Actinoptilum

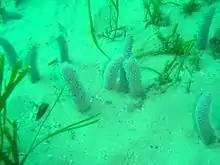
High population density

Probably southern African endemic. Range from Cape Columbine on the west coast of South Africa to Inhaca Island in Mozambique. Depth range from 12m to 333m. Reported from 200 to 333m off north eastern Madagascar. One of the most common pennatulaceans in South African coastal waters. Generally found in sand or silt bottoms, sometimes in sandy areas on rock substrate. Population density may be as high as 4 to 5 colonies per square metre.